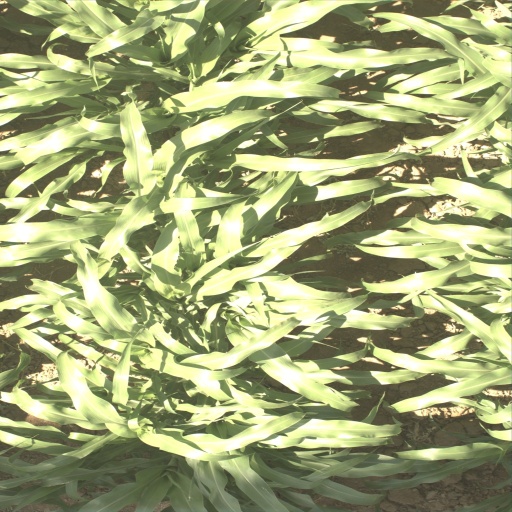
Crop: sorghum